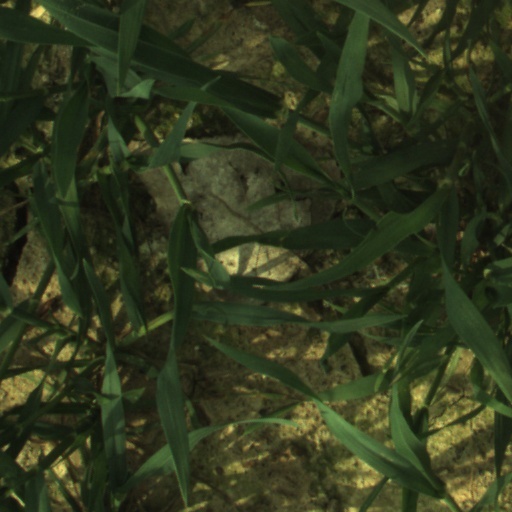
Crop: wheat